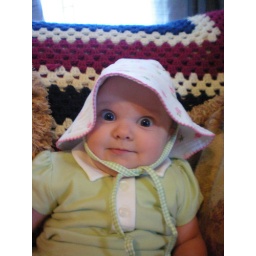
Looking all grown up in her green dress and hat.